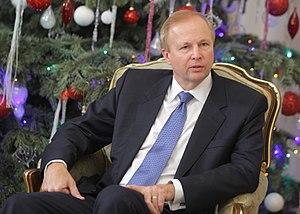
Robert W. Dudley est un homme d'affaires américain et le PDG de BP.